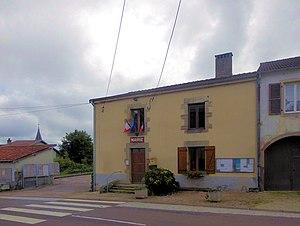
La mairie d'Ambiévillers (33. Grande rue)
Ambiévillers est une commune française, située dans le département de la Haute-Saône en région Bourgogne-Franche-Comté.